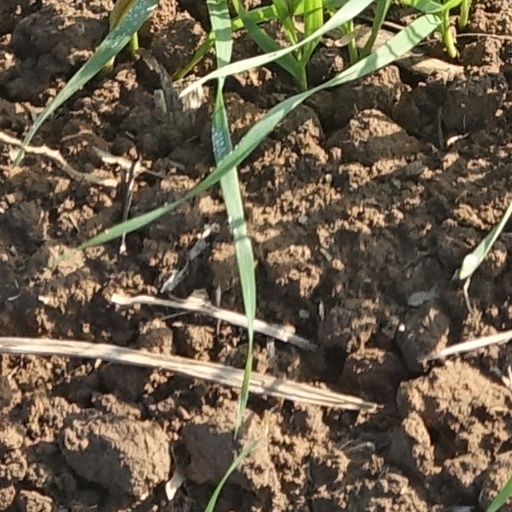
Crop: wheat